Nazinga Game Ranch

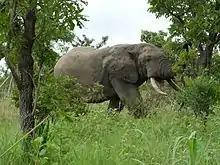
A male elephant at Nazinga, Burkina Faso in 2010.

It was established in 1979 by Canadian brothers who grew up in the country, Robert and Clark Lungren. After years of observing the devastating impact of cyclical drought on domesticated livestock as well as the effects of poor resource management (deforestation, overgrazing, burning, soil fatigue, etc.) Clark believed that the key to saving the African people from famine and its wildlife from extinction was found in resource development. He set out to prove that when human prosperity can be generated through sustainable management of its natural resources, both people and environment win.